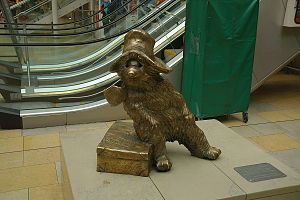
Paddington Station / Paddington Station i fiktion
Statue af Paddington Bjørn.
Paddington Station eller London Paddington er et stort National Rail- og London Underground-stationskompleks i Paddington-området i det centrale London i England.